Ex parte Levitt

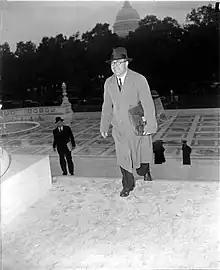
Levitt arrives at the Supreme Court to challenge the seating of Hugo Black (October 1937).

On Black’s first day on the court, October 4, 1937, Albert Levitt, a former U.S. assistant attorney general, rose and addressed Chief Justice Charles Evans Hughes. He said he wanted to file a brief asking the Court to order Black to show cause why he should be allowed to take the seat of an Associate Justice. Hughes told Levitt to do so in writing, and Levitt then filed a "pro se" motion in the Supreme Court requesting leave to petition for an order requiring Black to show cause why he should be permitted to serve as an associate justice of the Supreme Court.